Zurab Sakandelidze

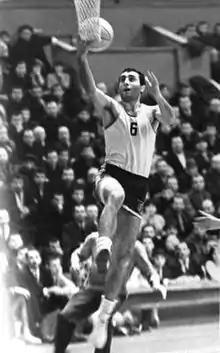
Zurab Sakandelidze during a basketball game

Zurab Aleksandrovich Sakandelidze (9 August 1945 – 25 January 2004) was a Georgian basketball player who won gold with the Soviet basketball team at the 1972 Summer Olympics. He was born in Kutaisi, and played for Dinamo Tbilisi. He died in Tbilisi.